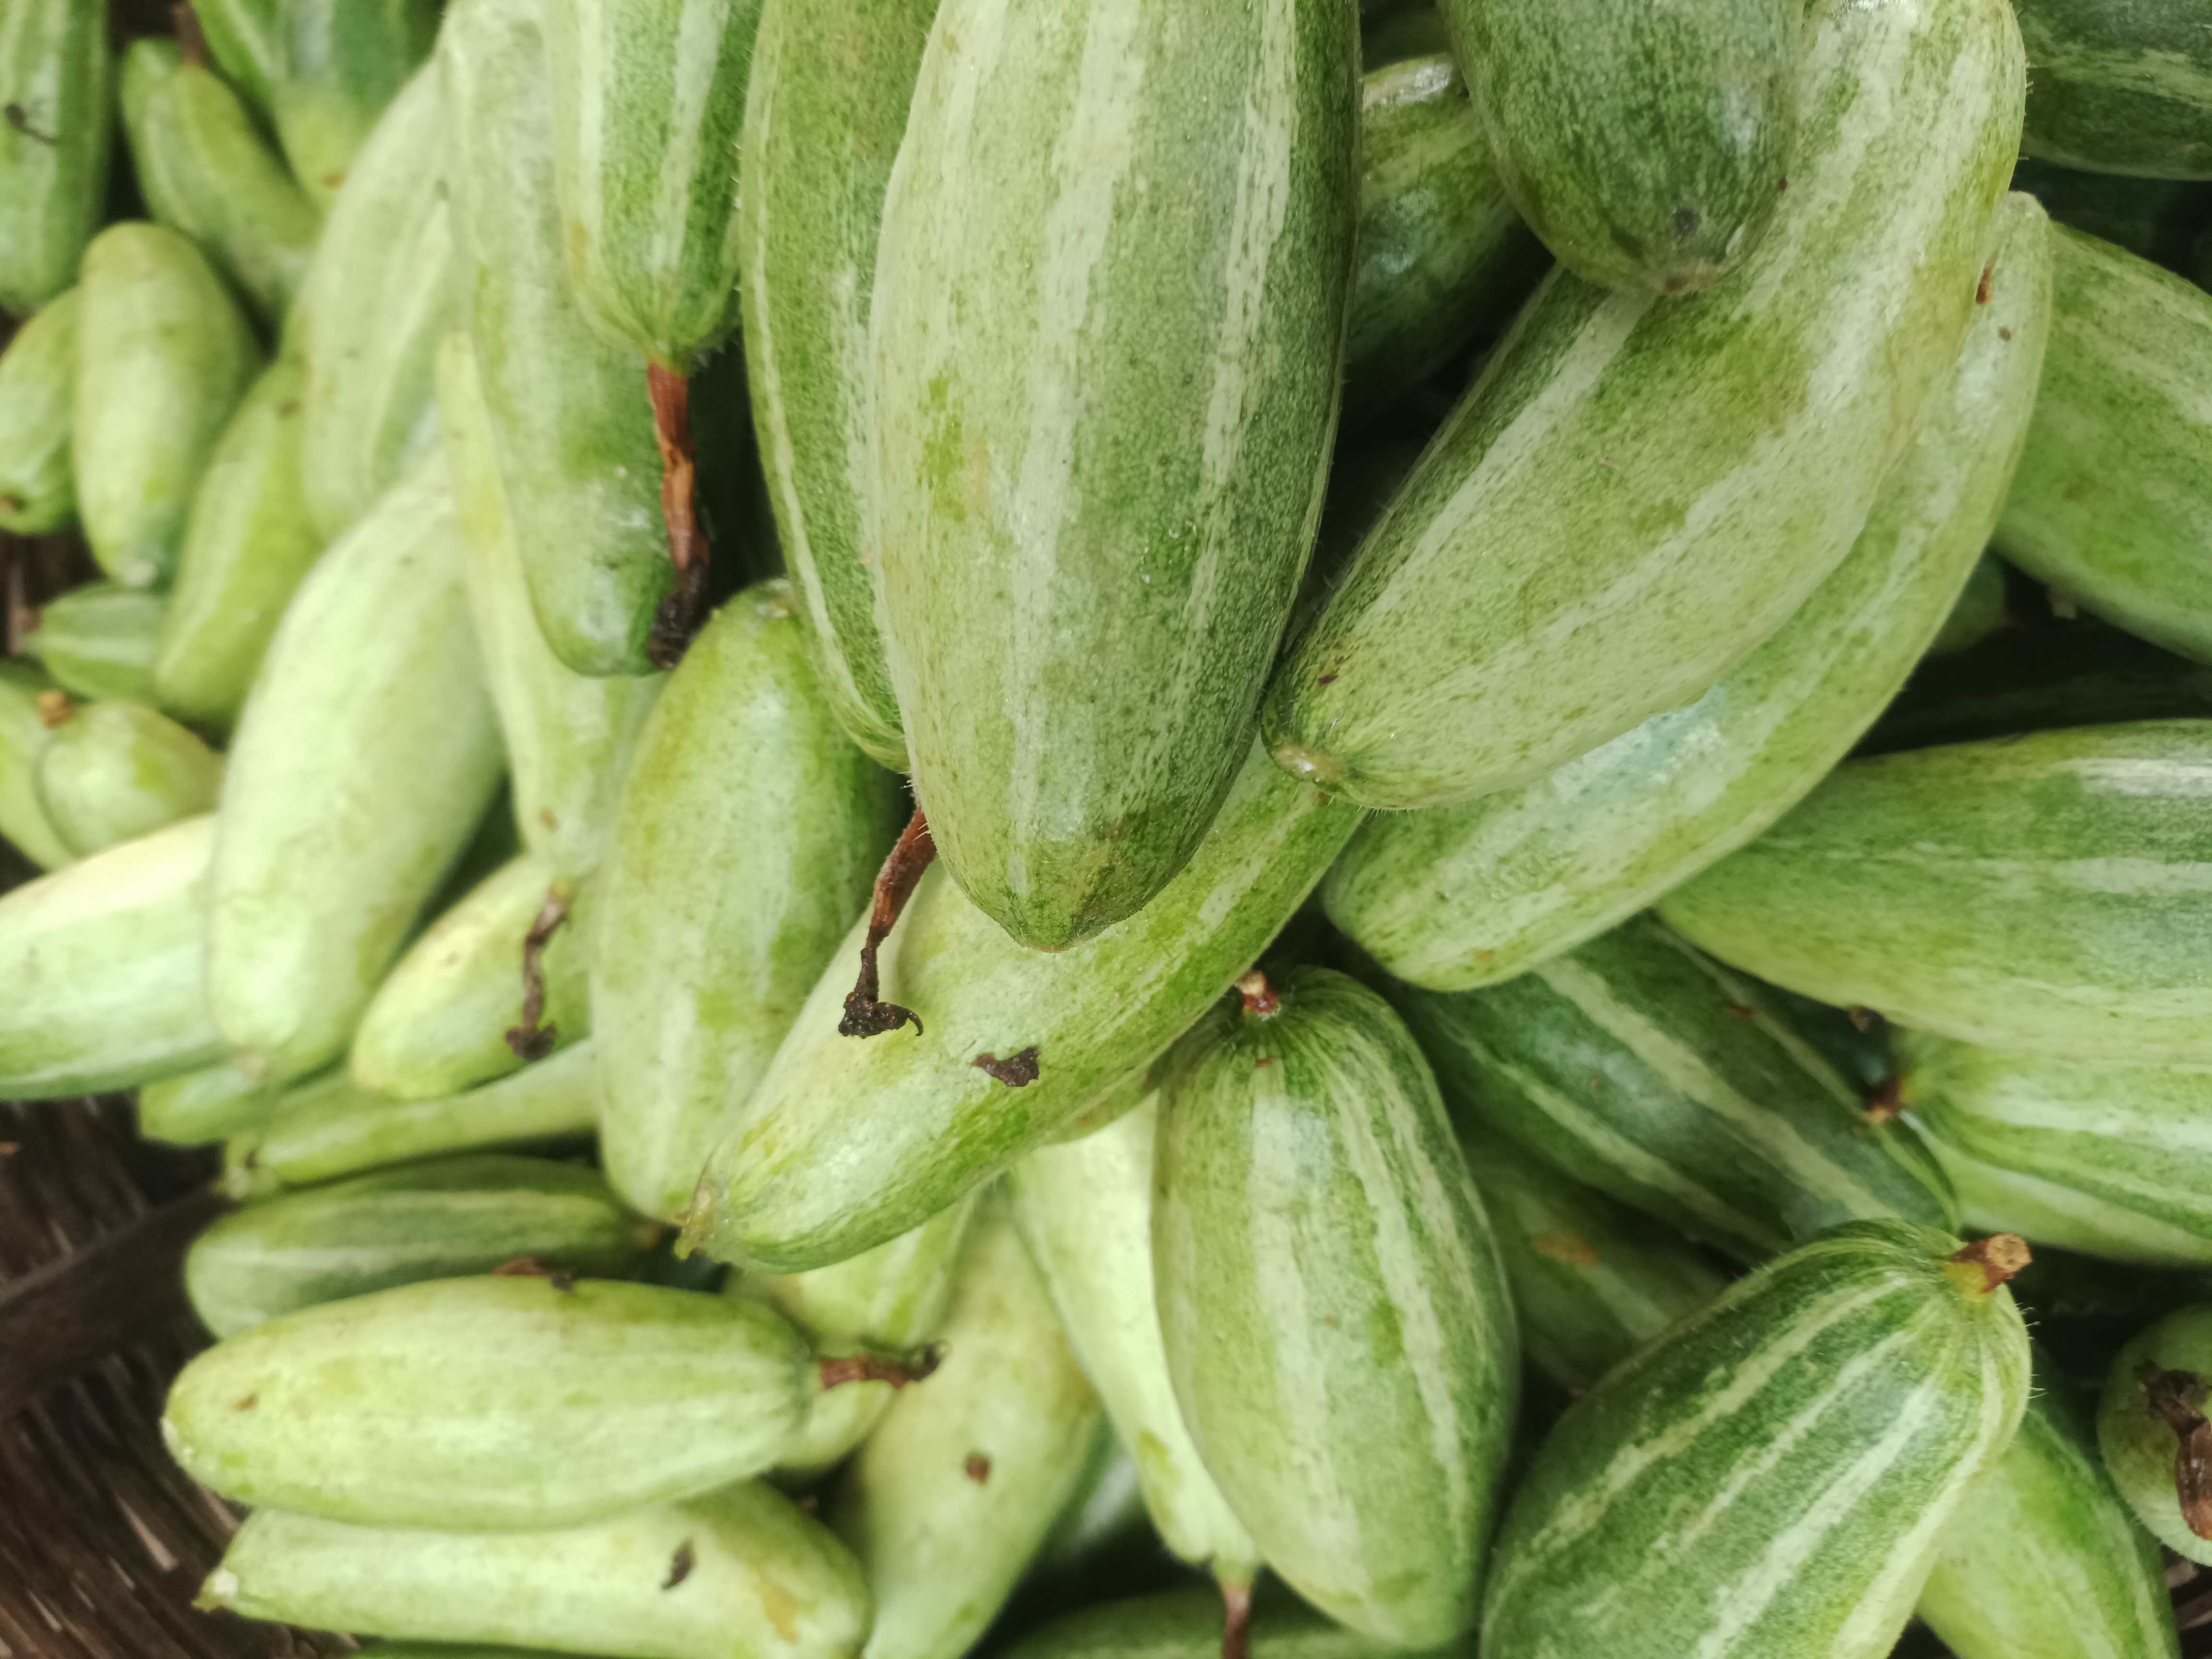
Label: Trichosanthes dioica